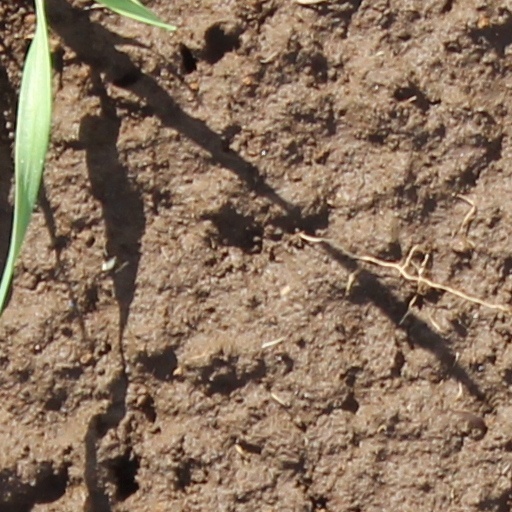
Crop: wheat